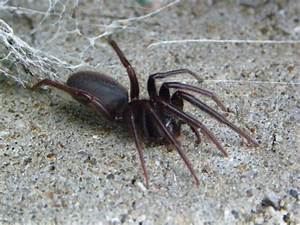
Label: ragno